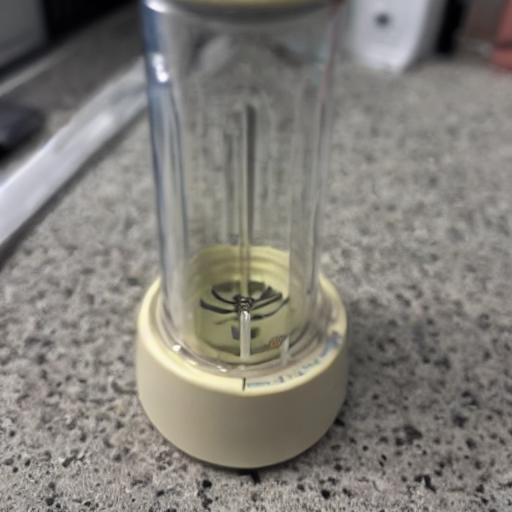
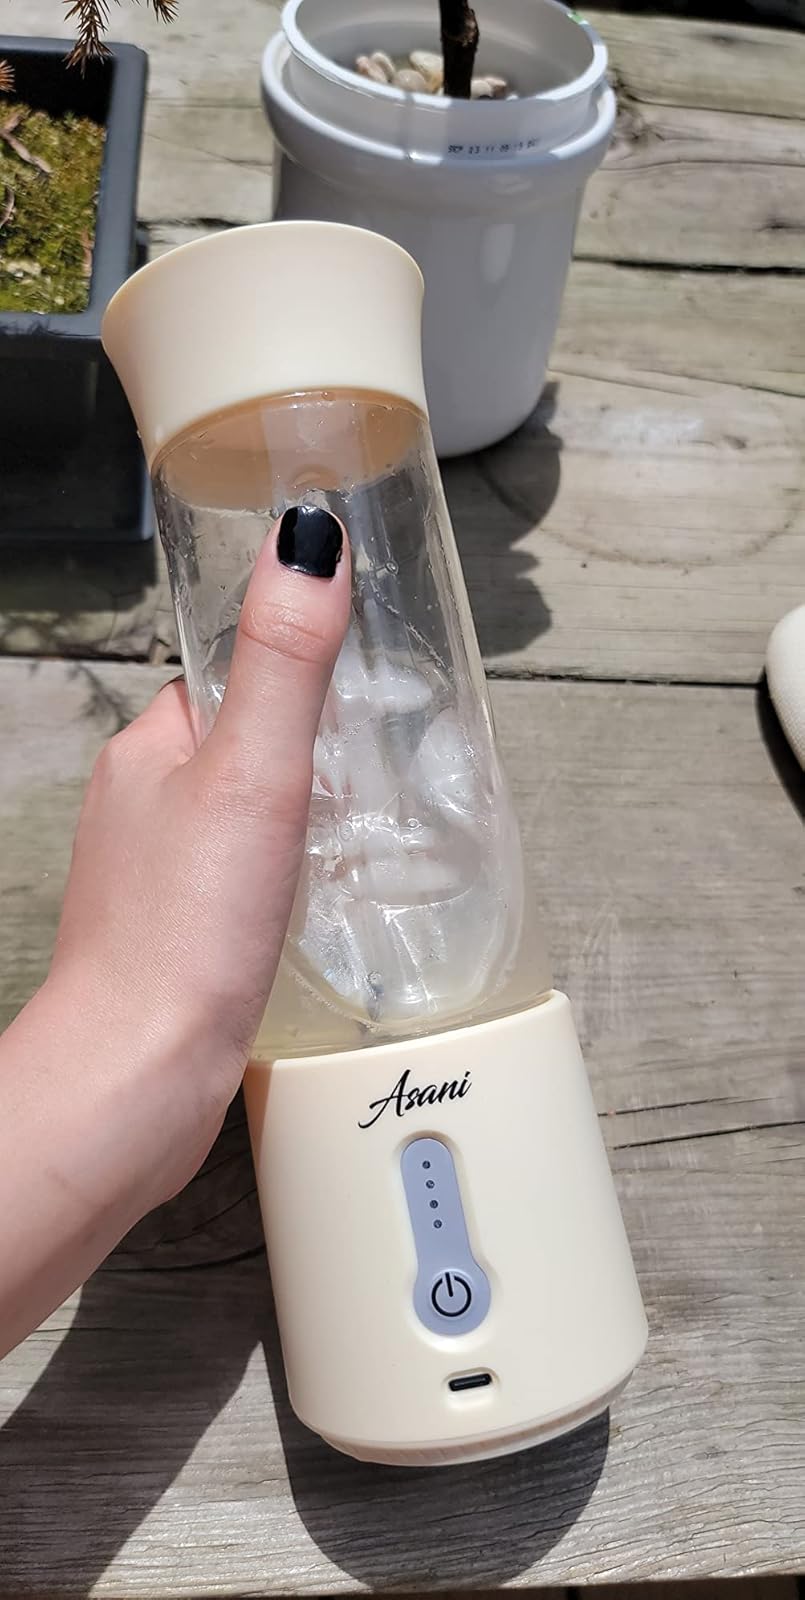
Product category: items_blender
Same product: no